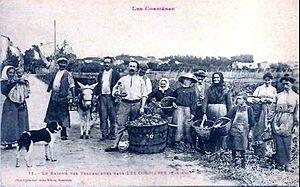
Colle de vendangeurs à Roquefort-les-Corbières
Le coteaux-du-littoral-audois, appelé vin de pays des coteaux du littoral audois jusqu'en 2009, est un vin français d'indication géographique protégée de zone du vignoble du Languedoc-Roussillon, produit près de la ville de Narbonne, dans l'Aude.